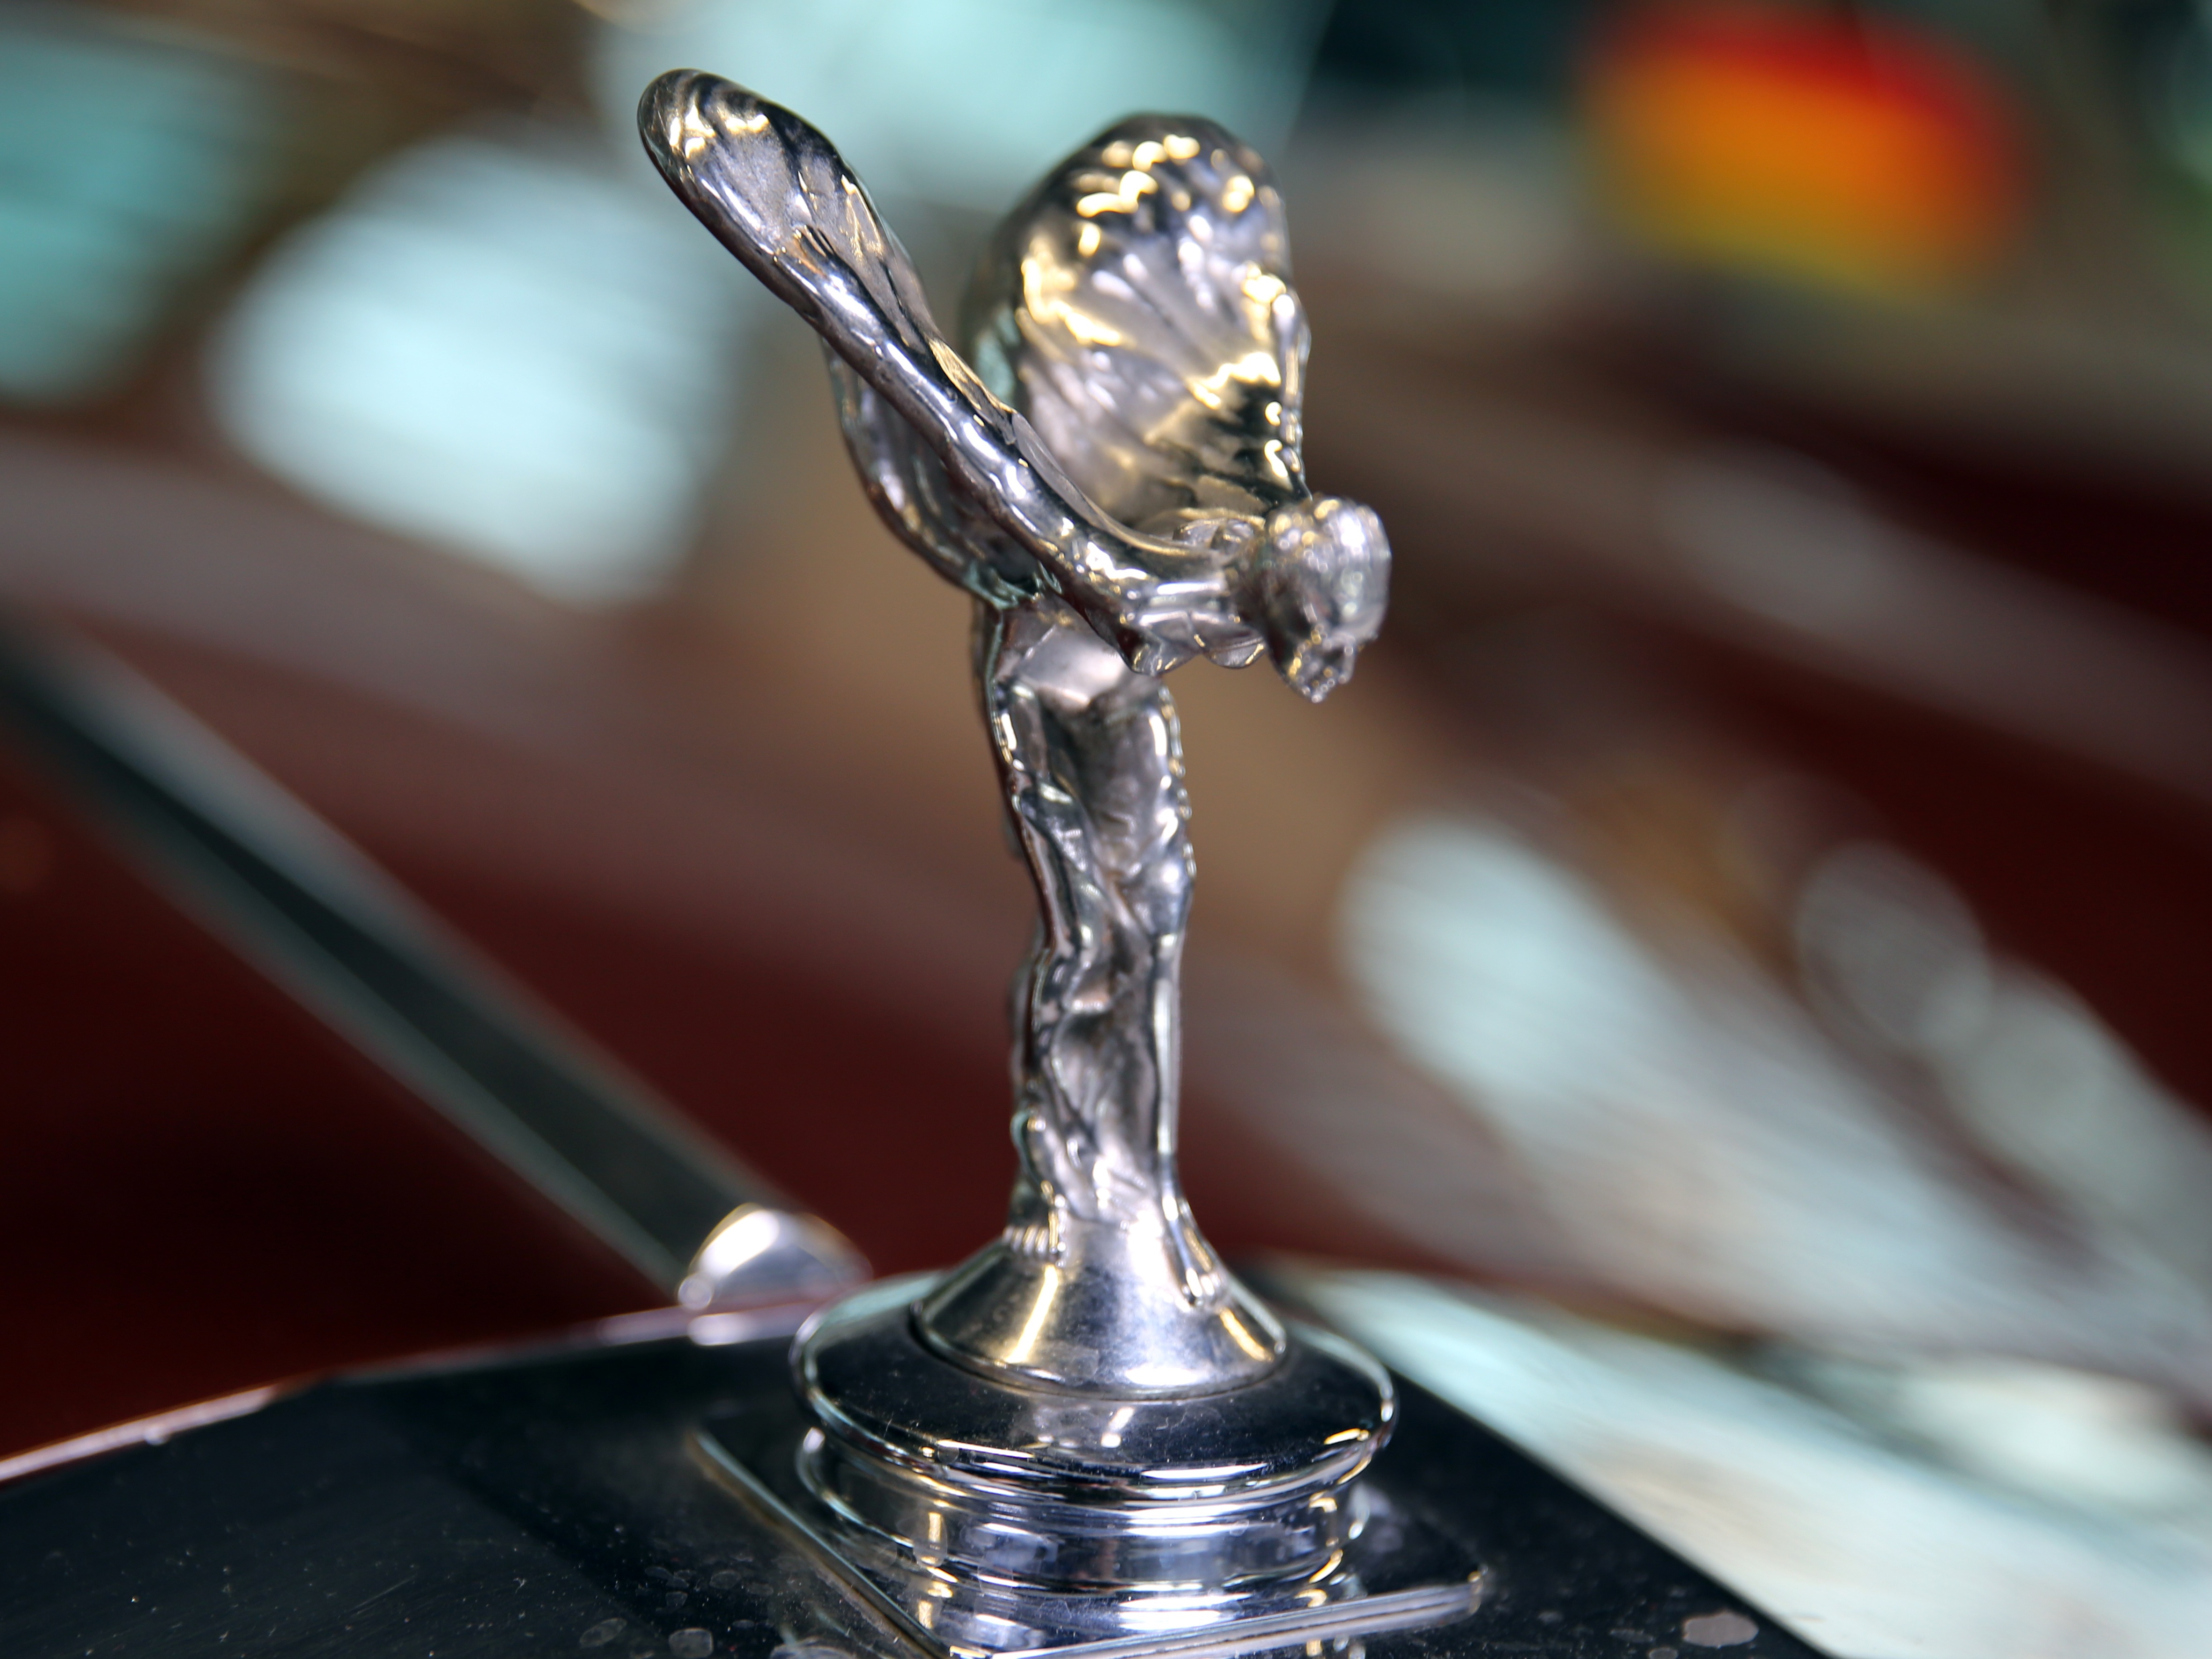
automobile, glass, vehicle, shine, metal, auto, ornament, rolls royce, jewellery, sculpture, chrome, figure, silver, oldtimer, eleanor, shiny, gloss, polished, macro photography, emily, cool figure, spirit of ecstasy, trademarks, edelkarosse, distinguishing, coat of arms